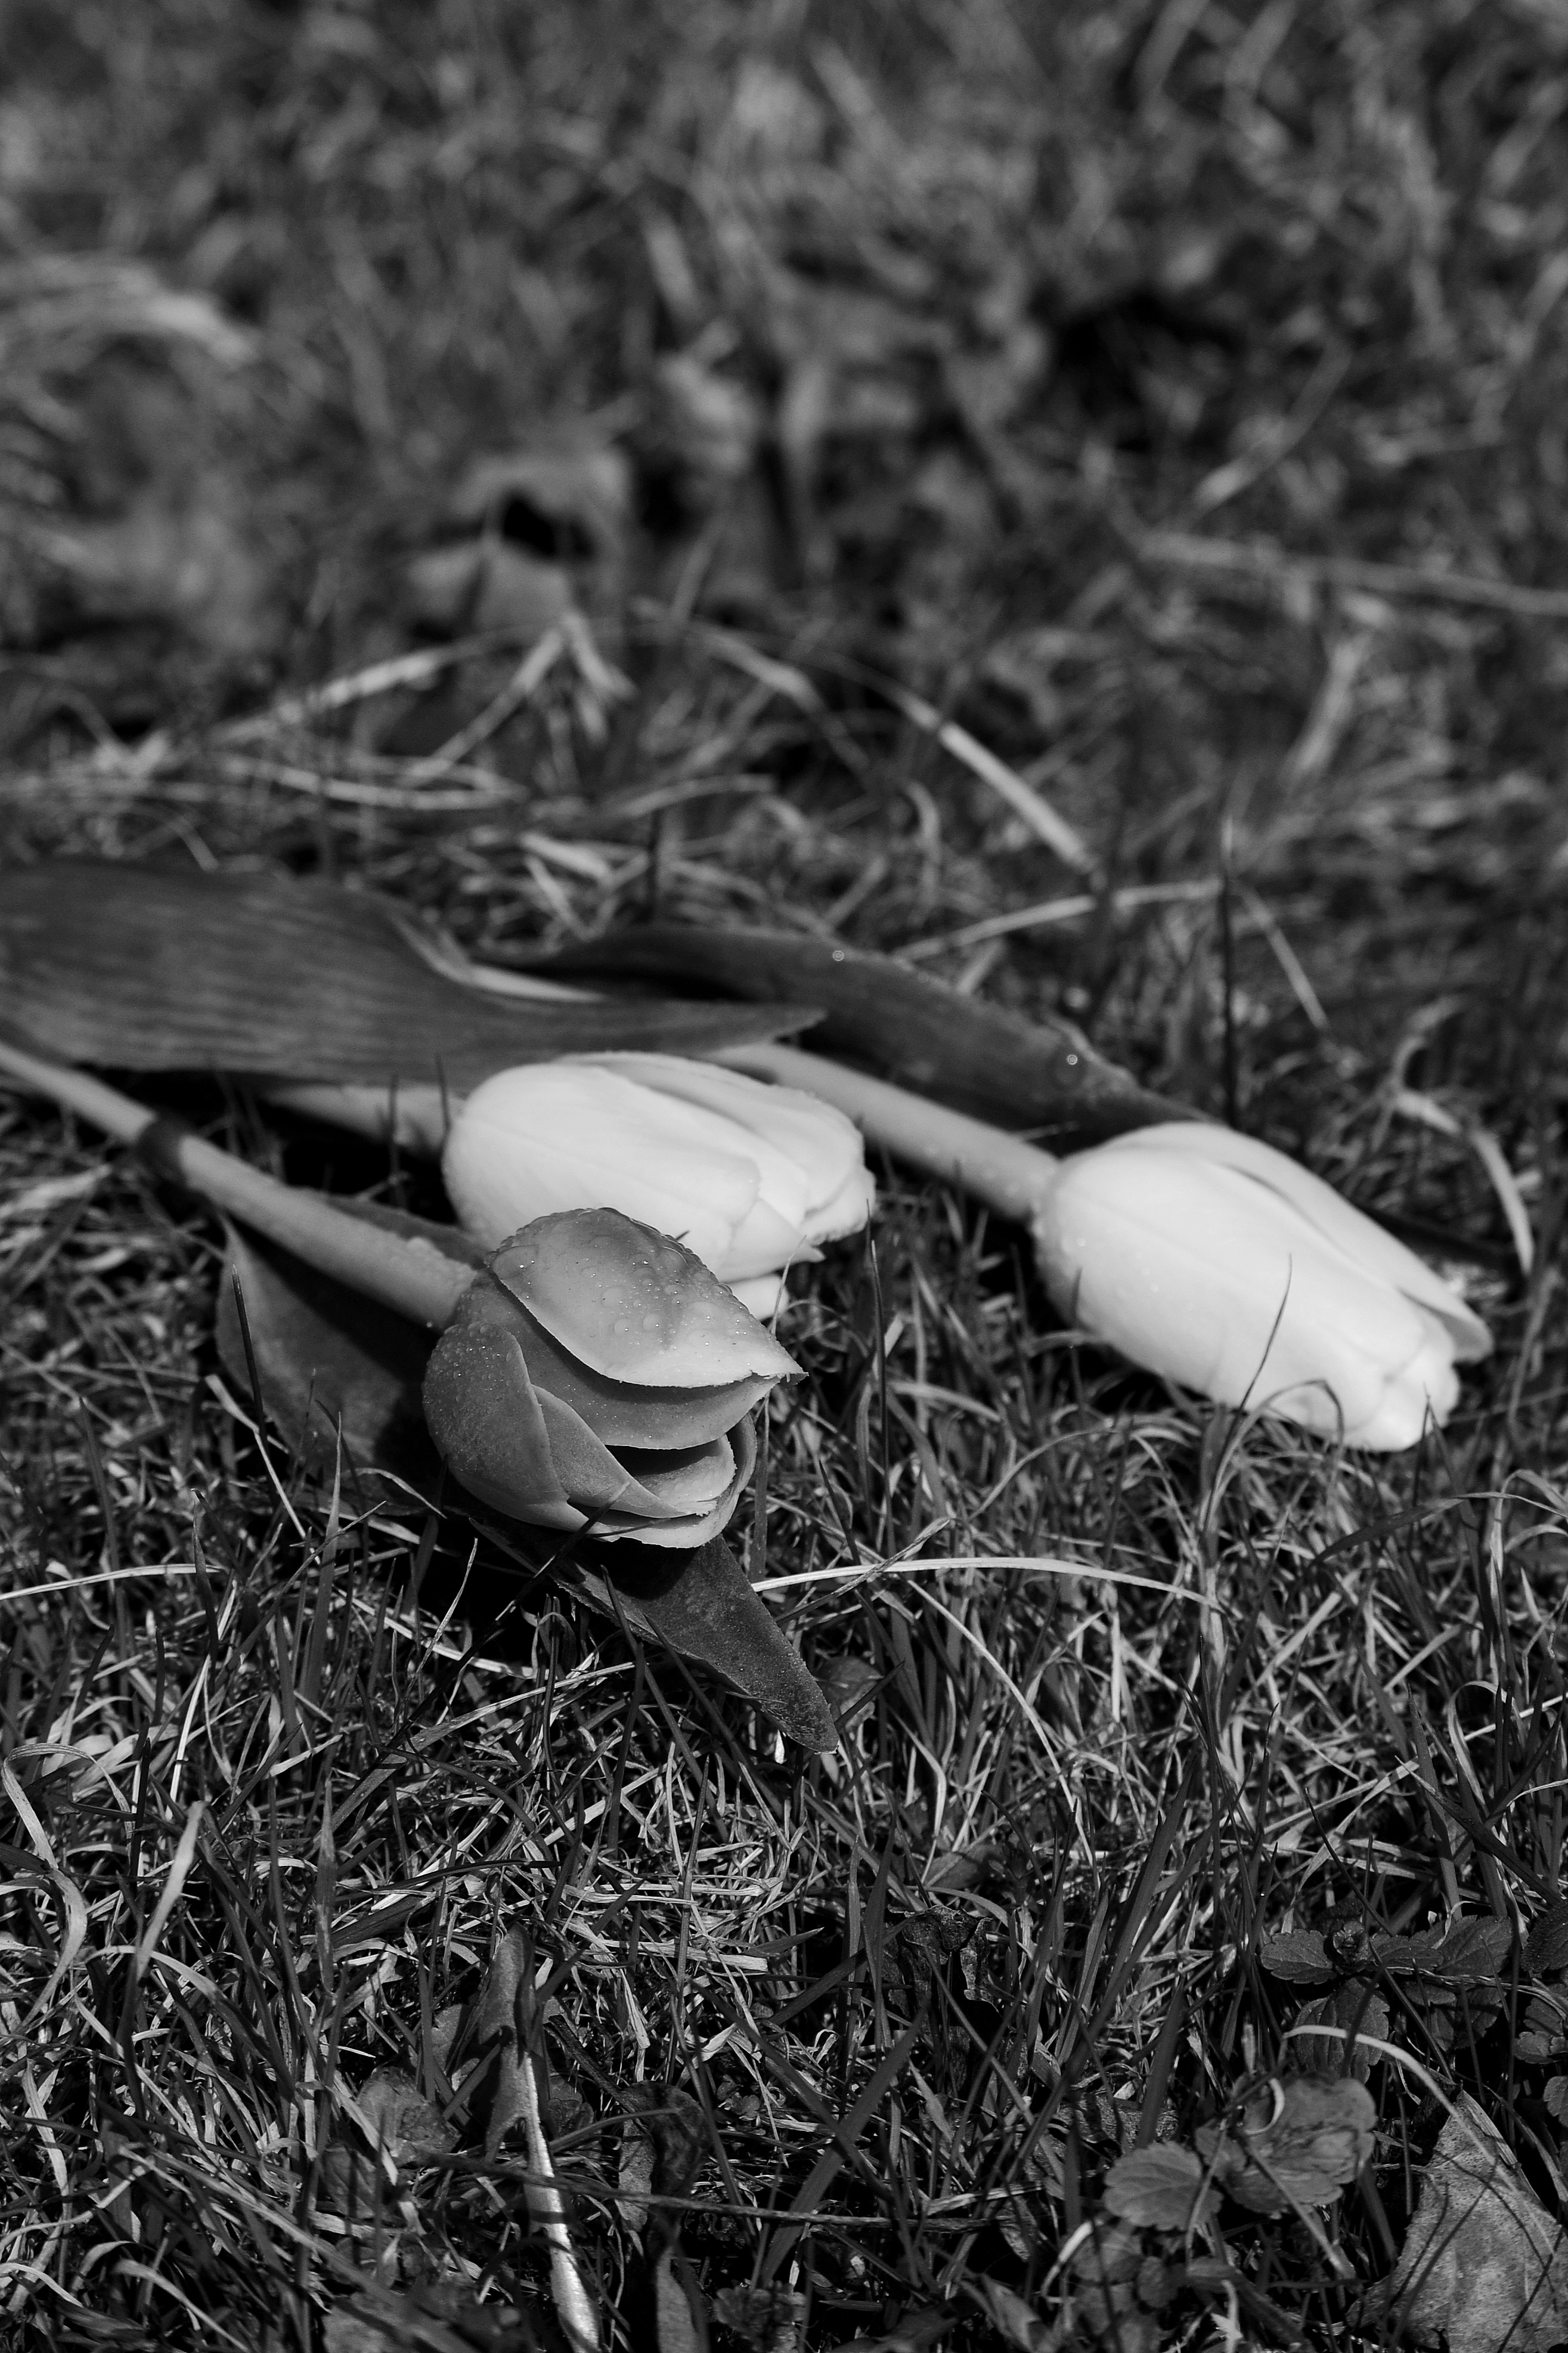
tree, nature, forest, grass, branch, black and white, lawn, photography, leaf, tulip, spring, macro, autumn, soil, mushroom, monochrome, flora, flowers, close up, fungus, woodland, habitat, monochrome photography